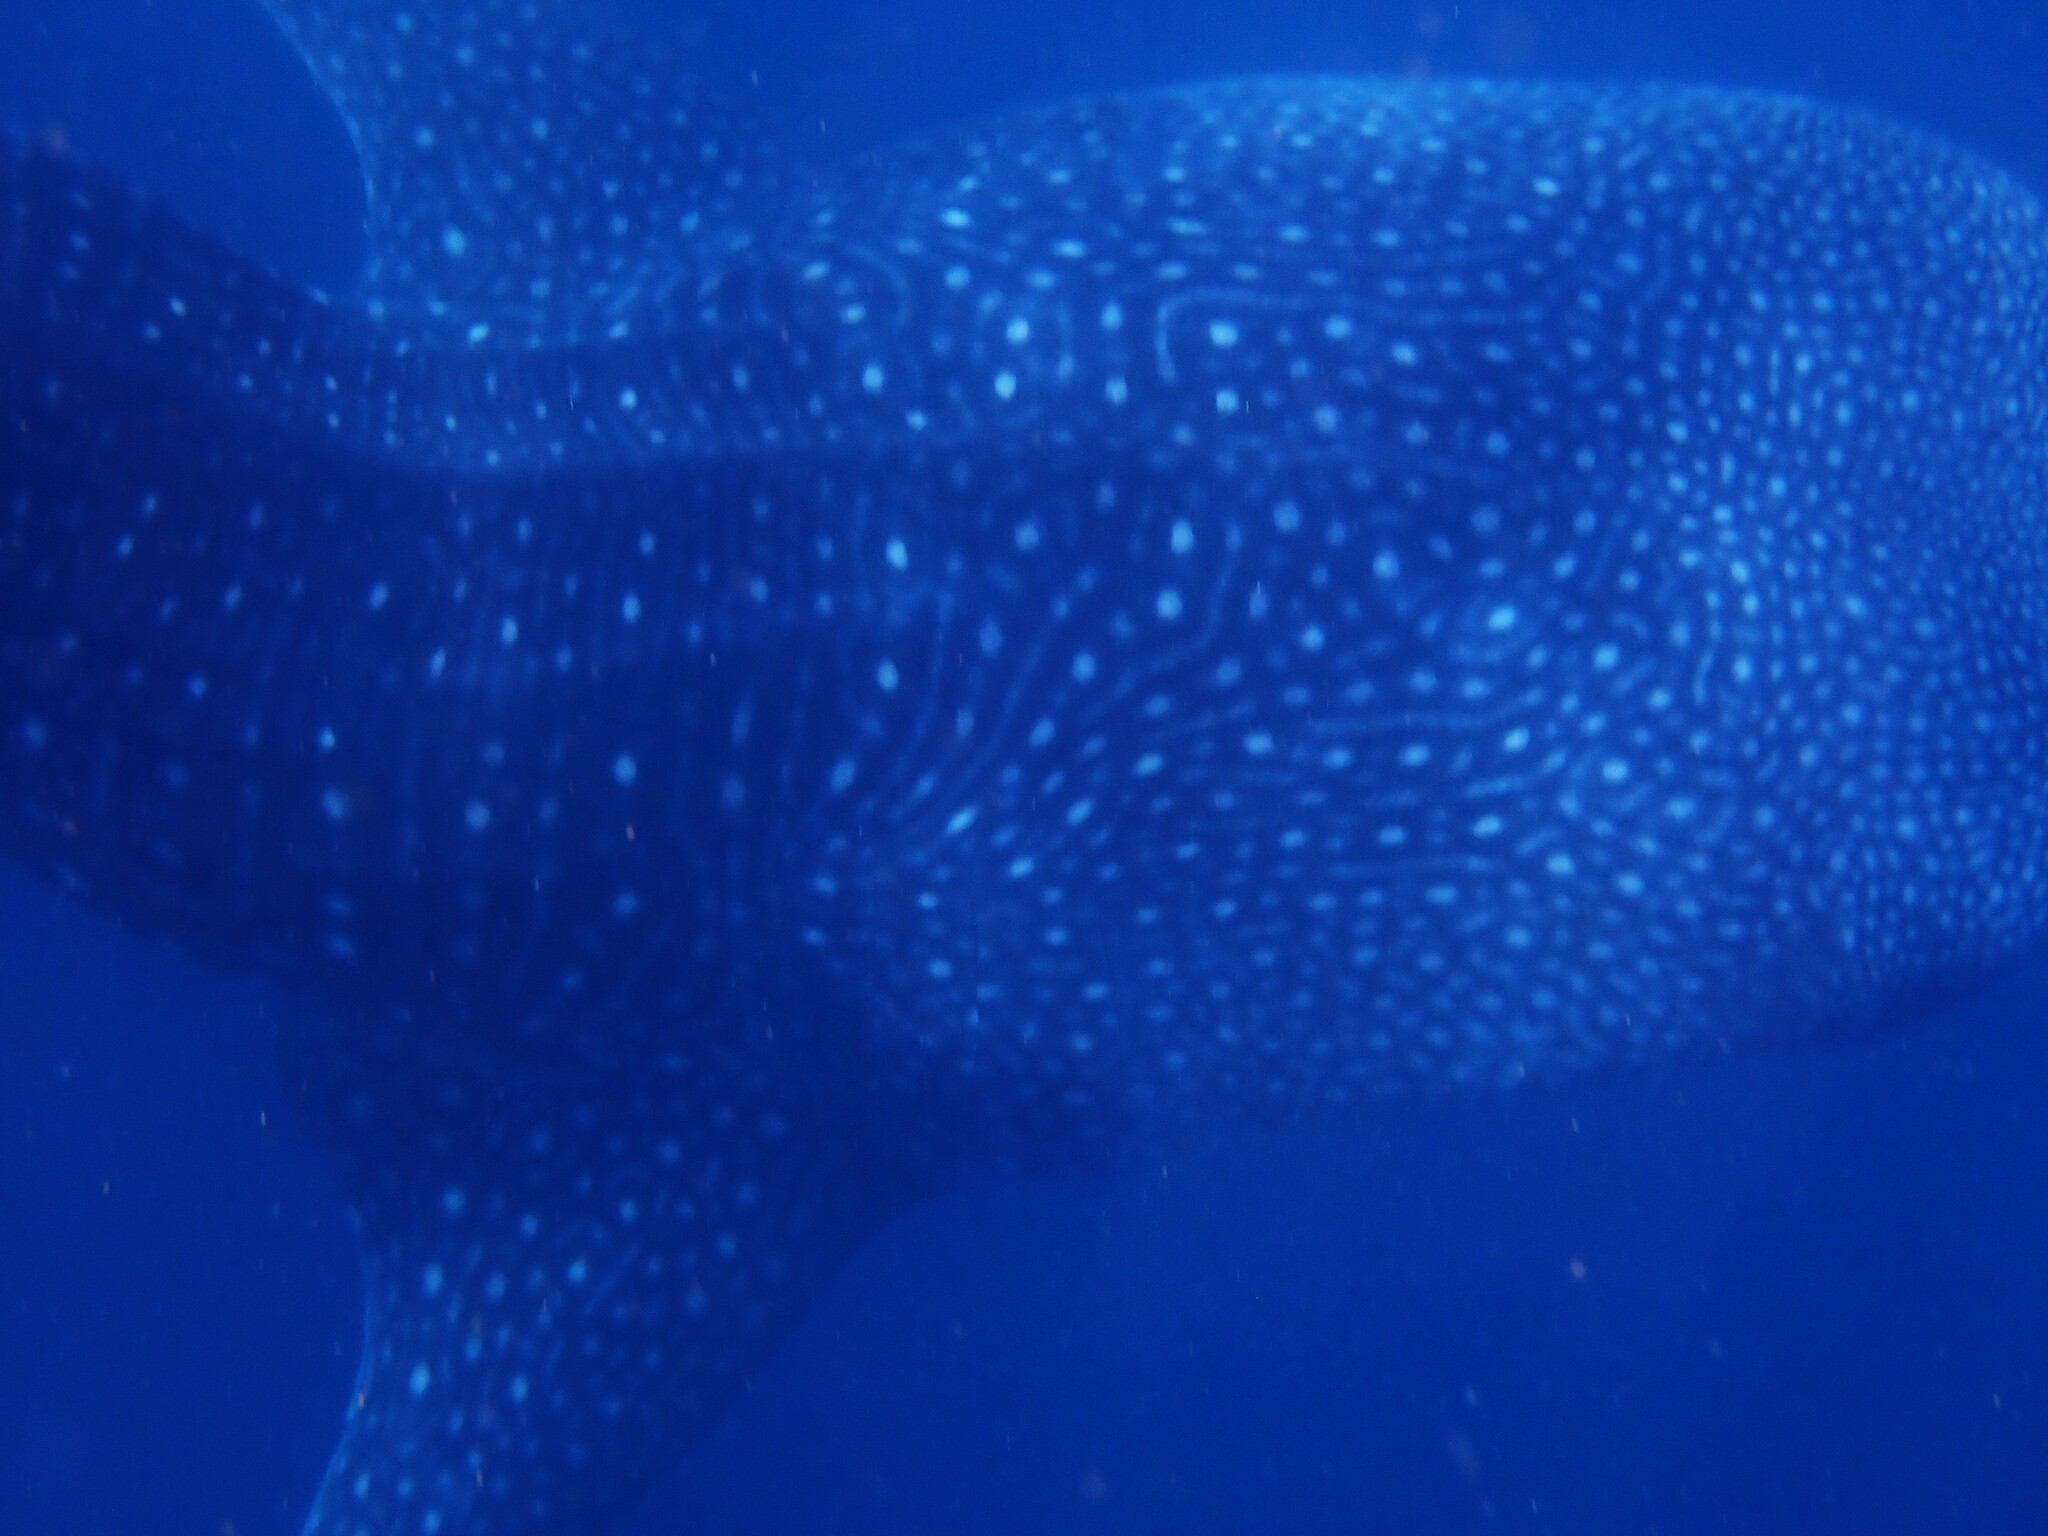
fish (species not among the labelled classes)